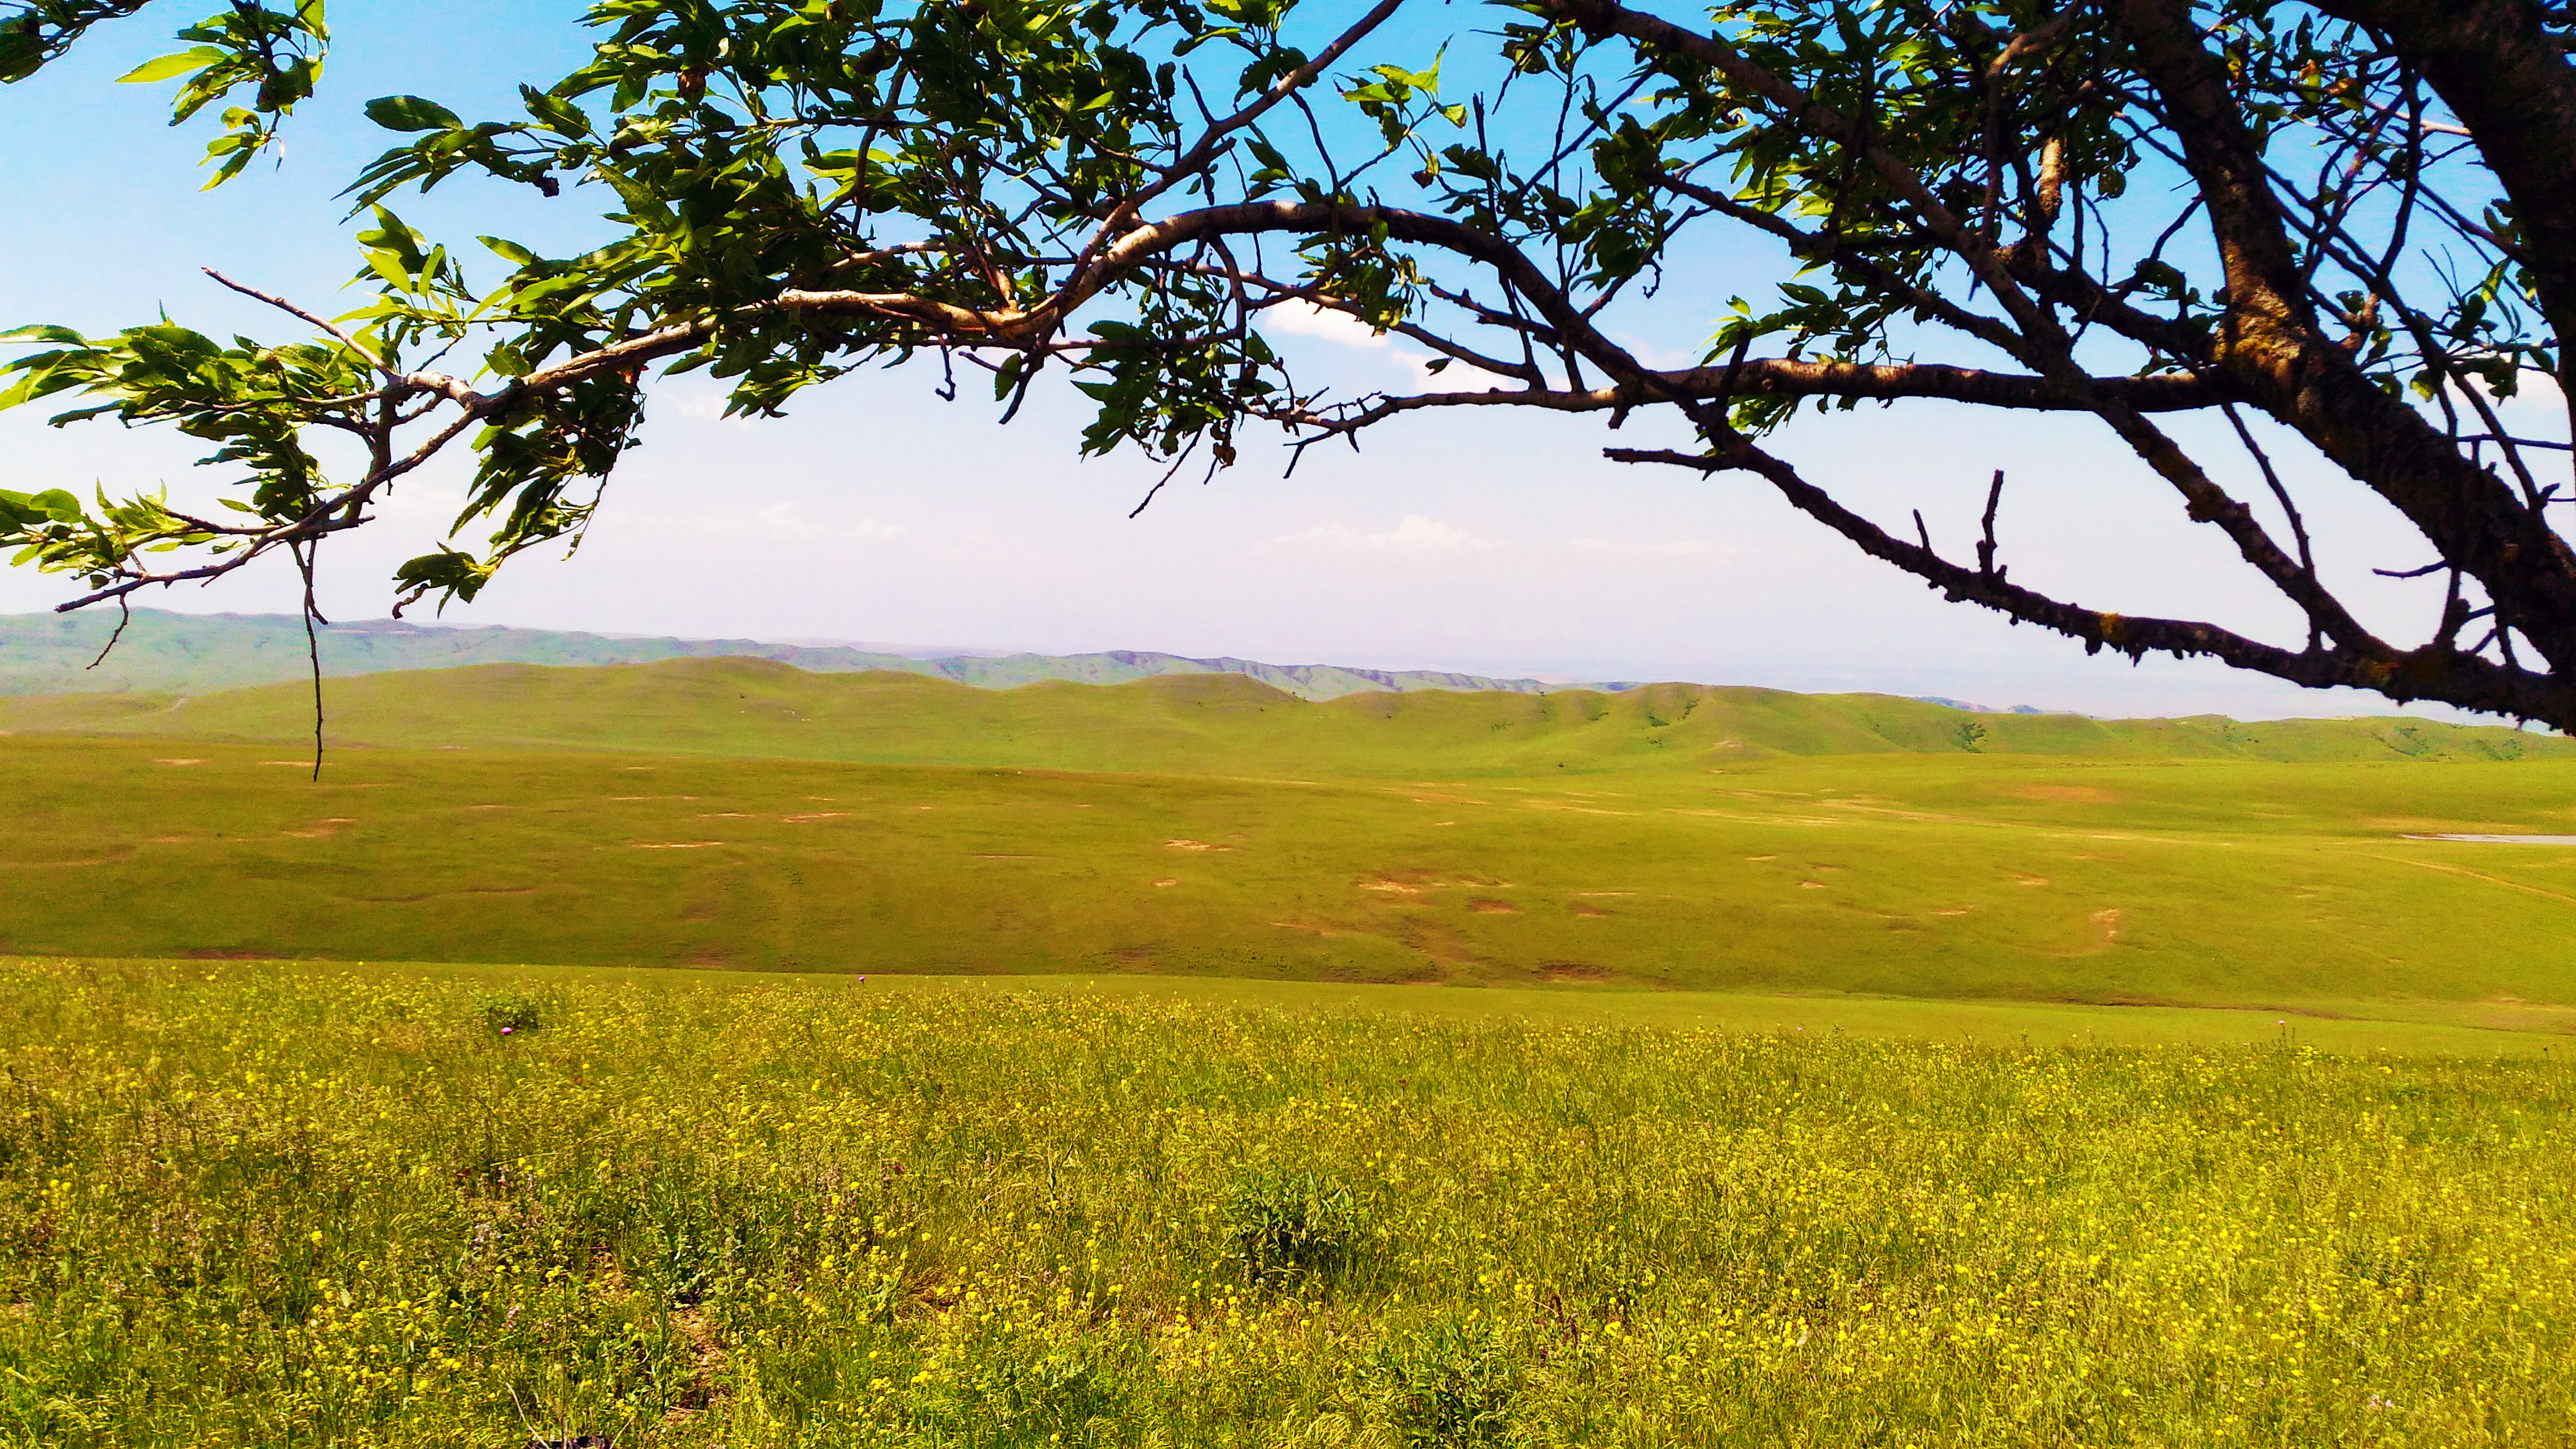
georgia, grassland, ecosystem, prairie, vegetation, field, pasture, plain, sky, meadow, nature reserve, savanna, grass, tree, rural area, hill, ecoregion, steppe, land lot, landscape, sunlight, mount scenery, mustard plant, grass family, rapeseed, wildflower, canola, crop, plantation, agriculture